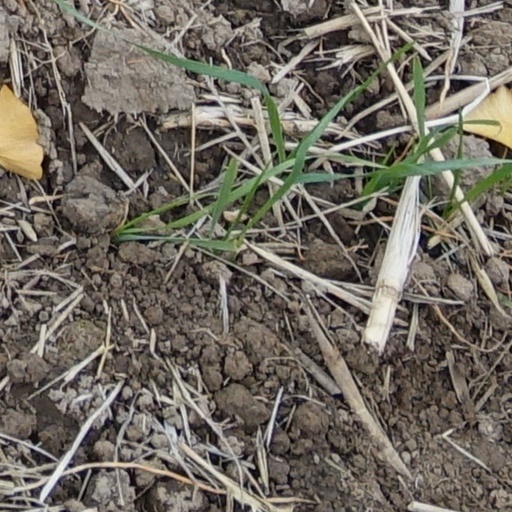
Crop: wheat